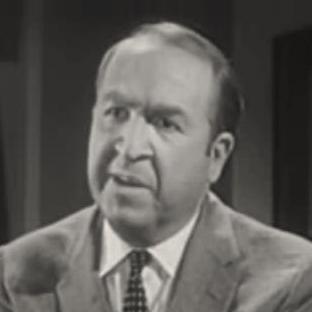
Age: 43